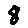
Label: 8